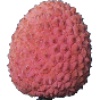
Label: Lychee 1